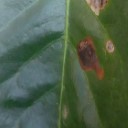
Label: Miner